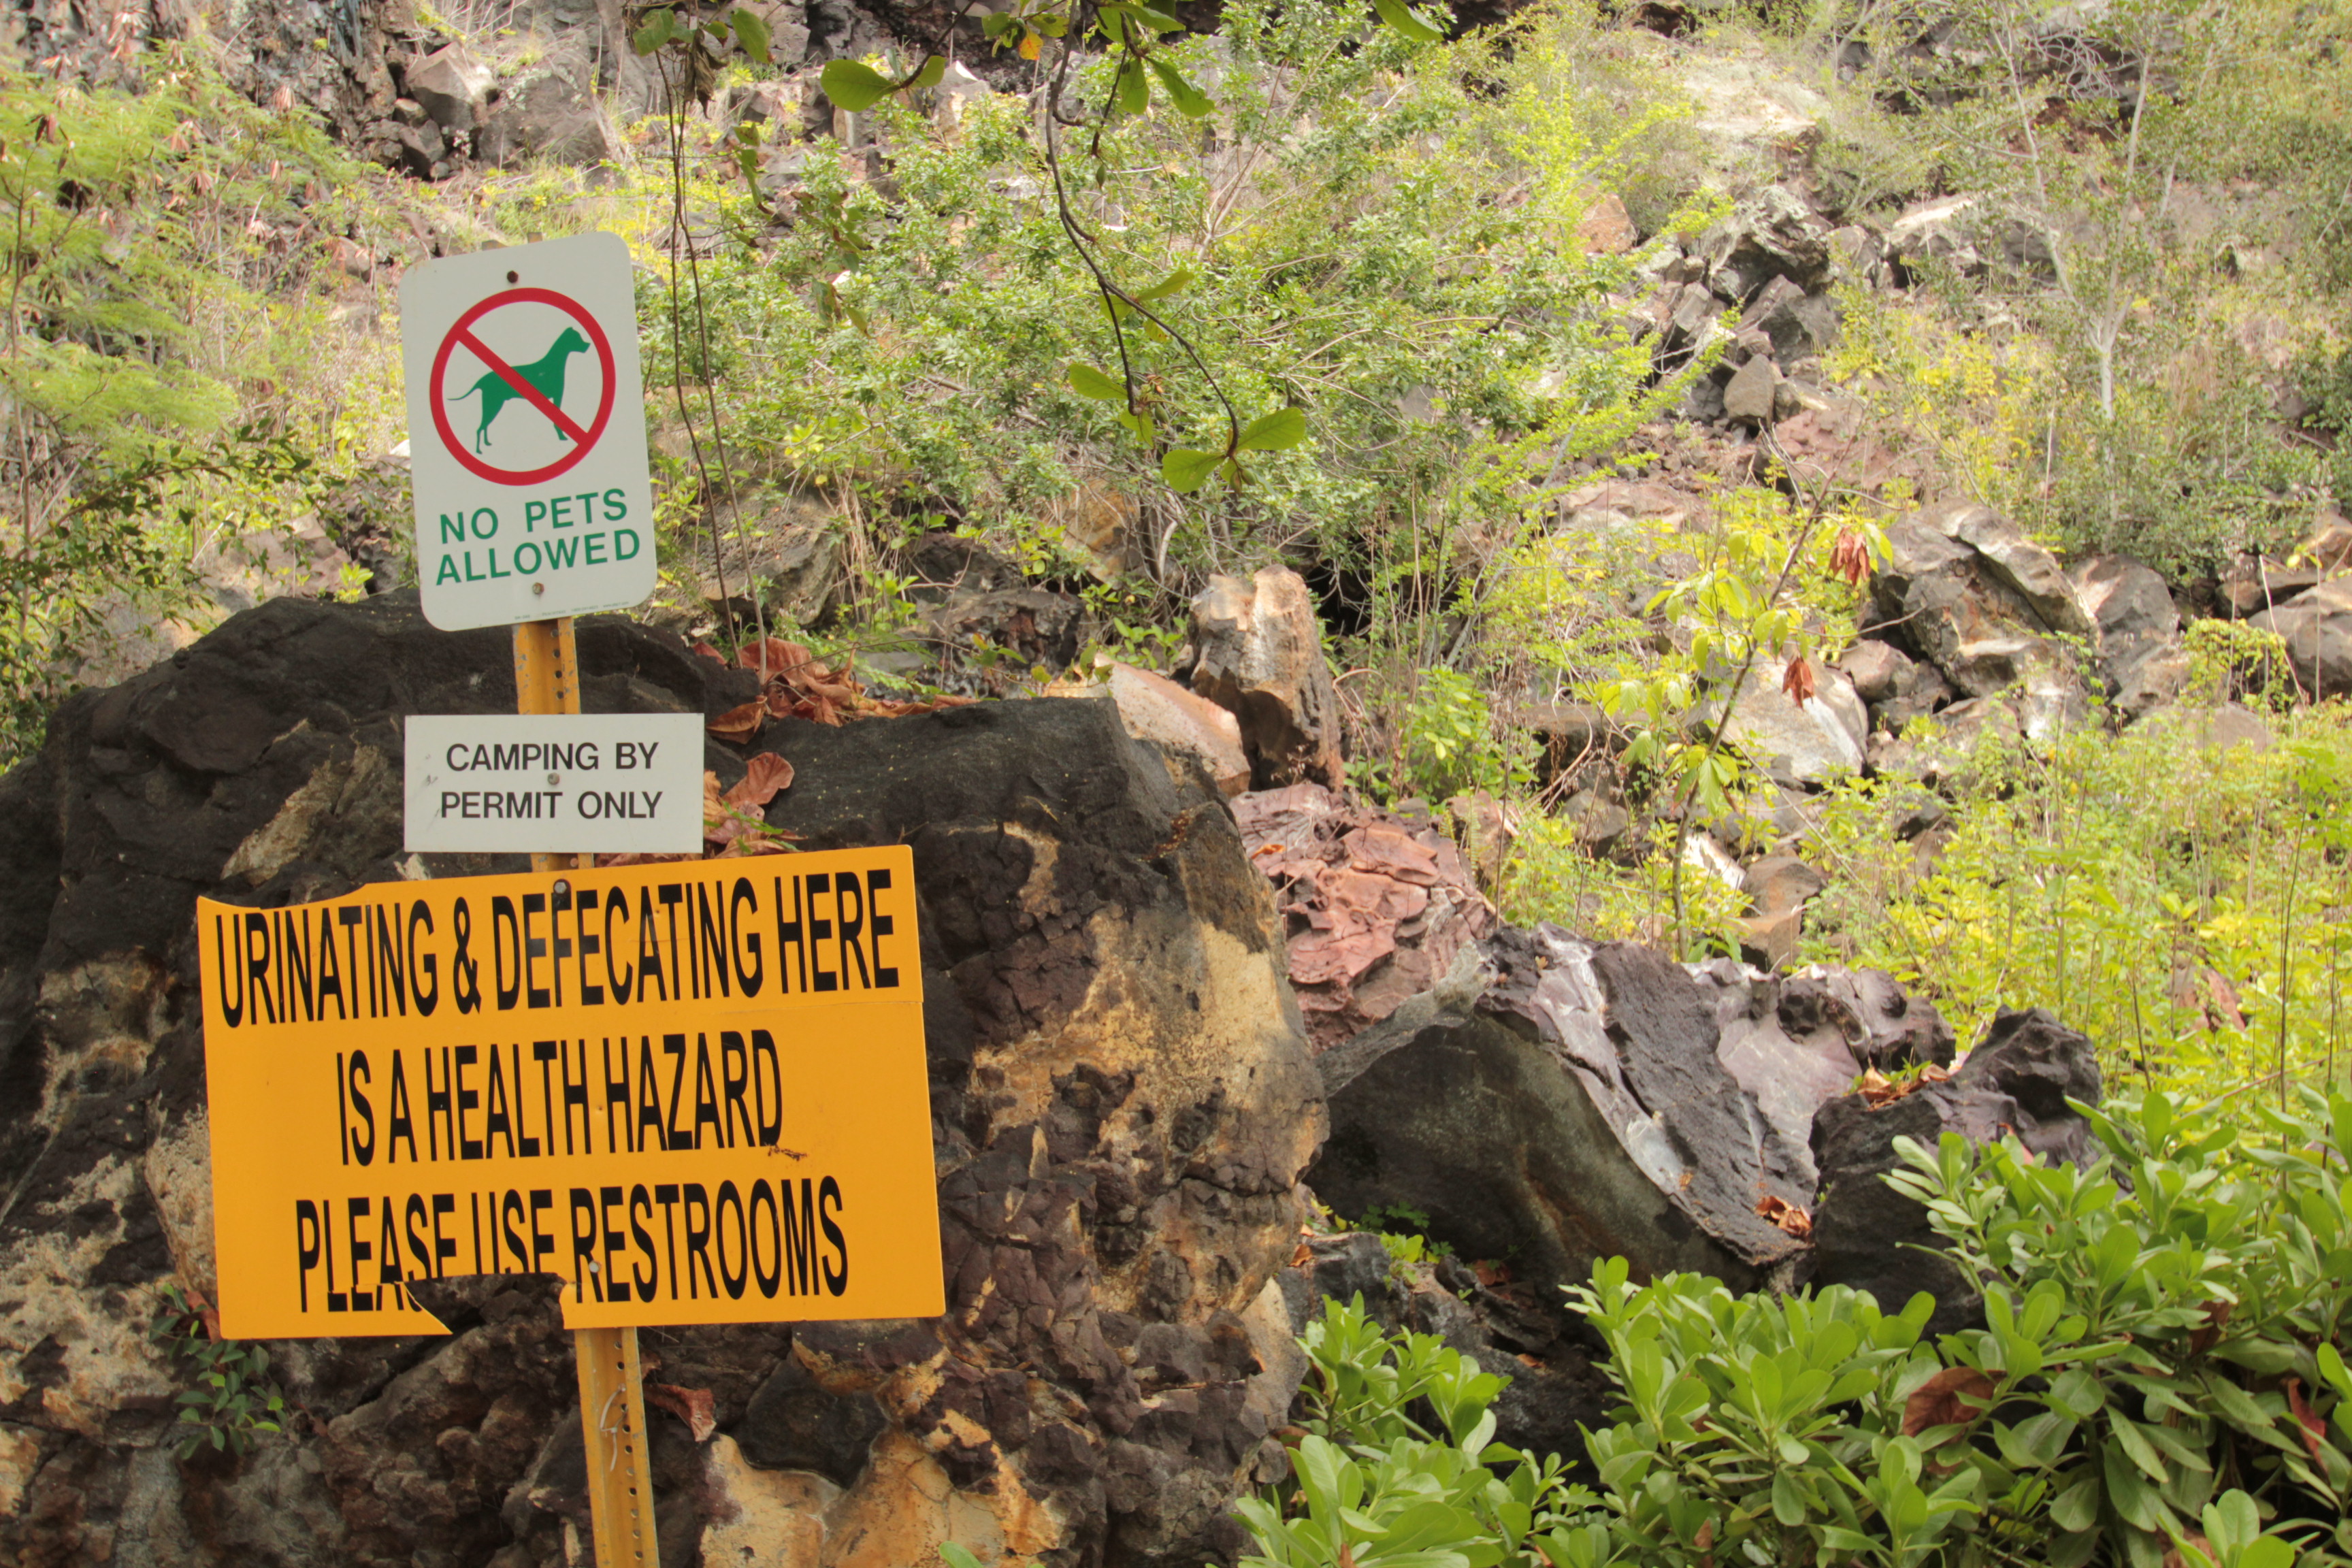
hiking, camping, rules, health, hazard, nature reserve, vegetation, tree, flora, rock, trail, shrubland, plant, national park, plant community, soil, geology, landscape, sign, outcrop, forest, grass